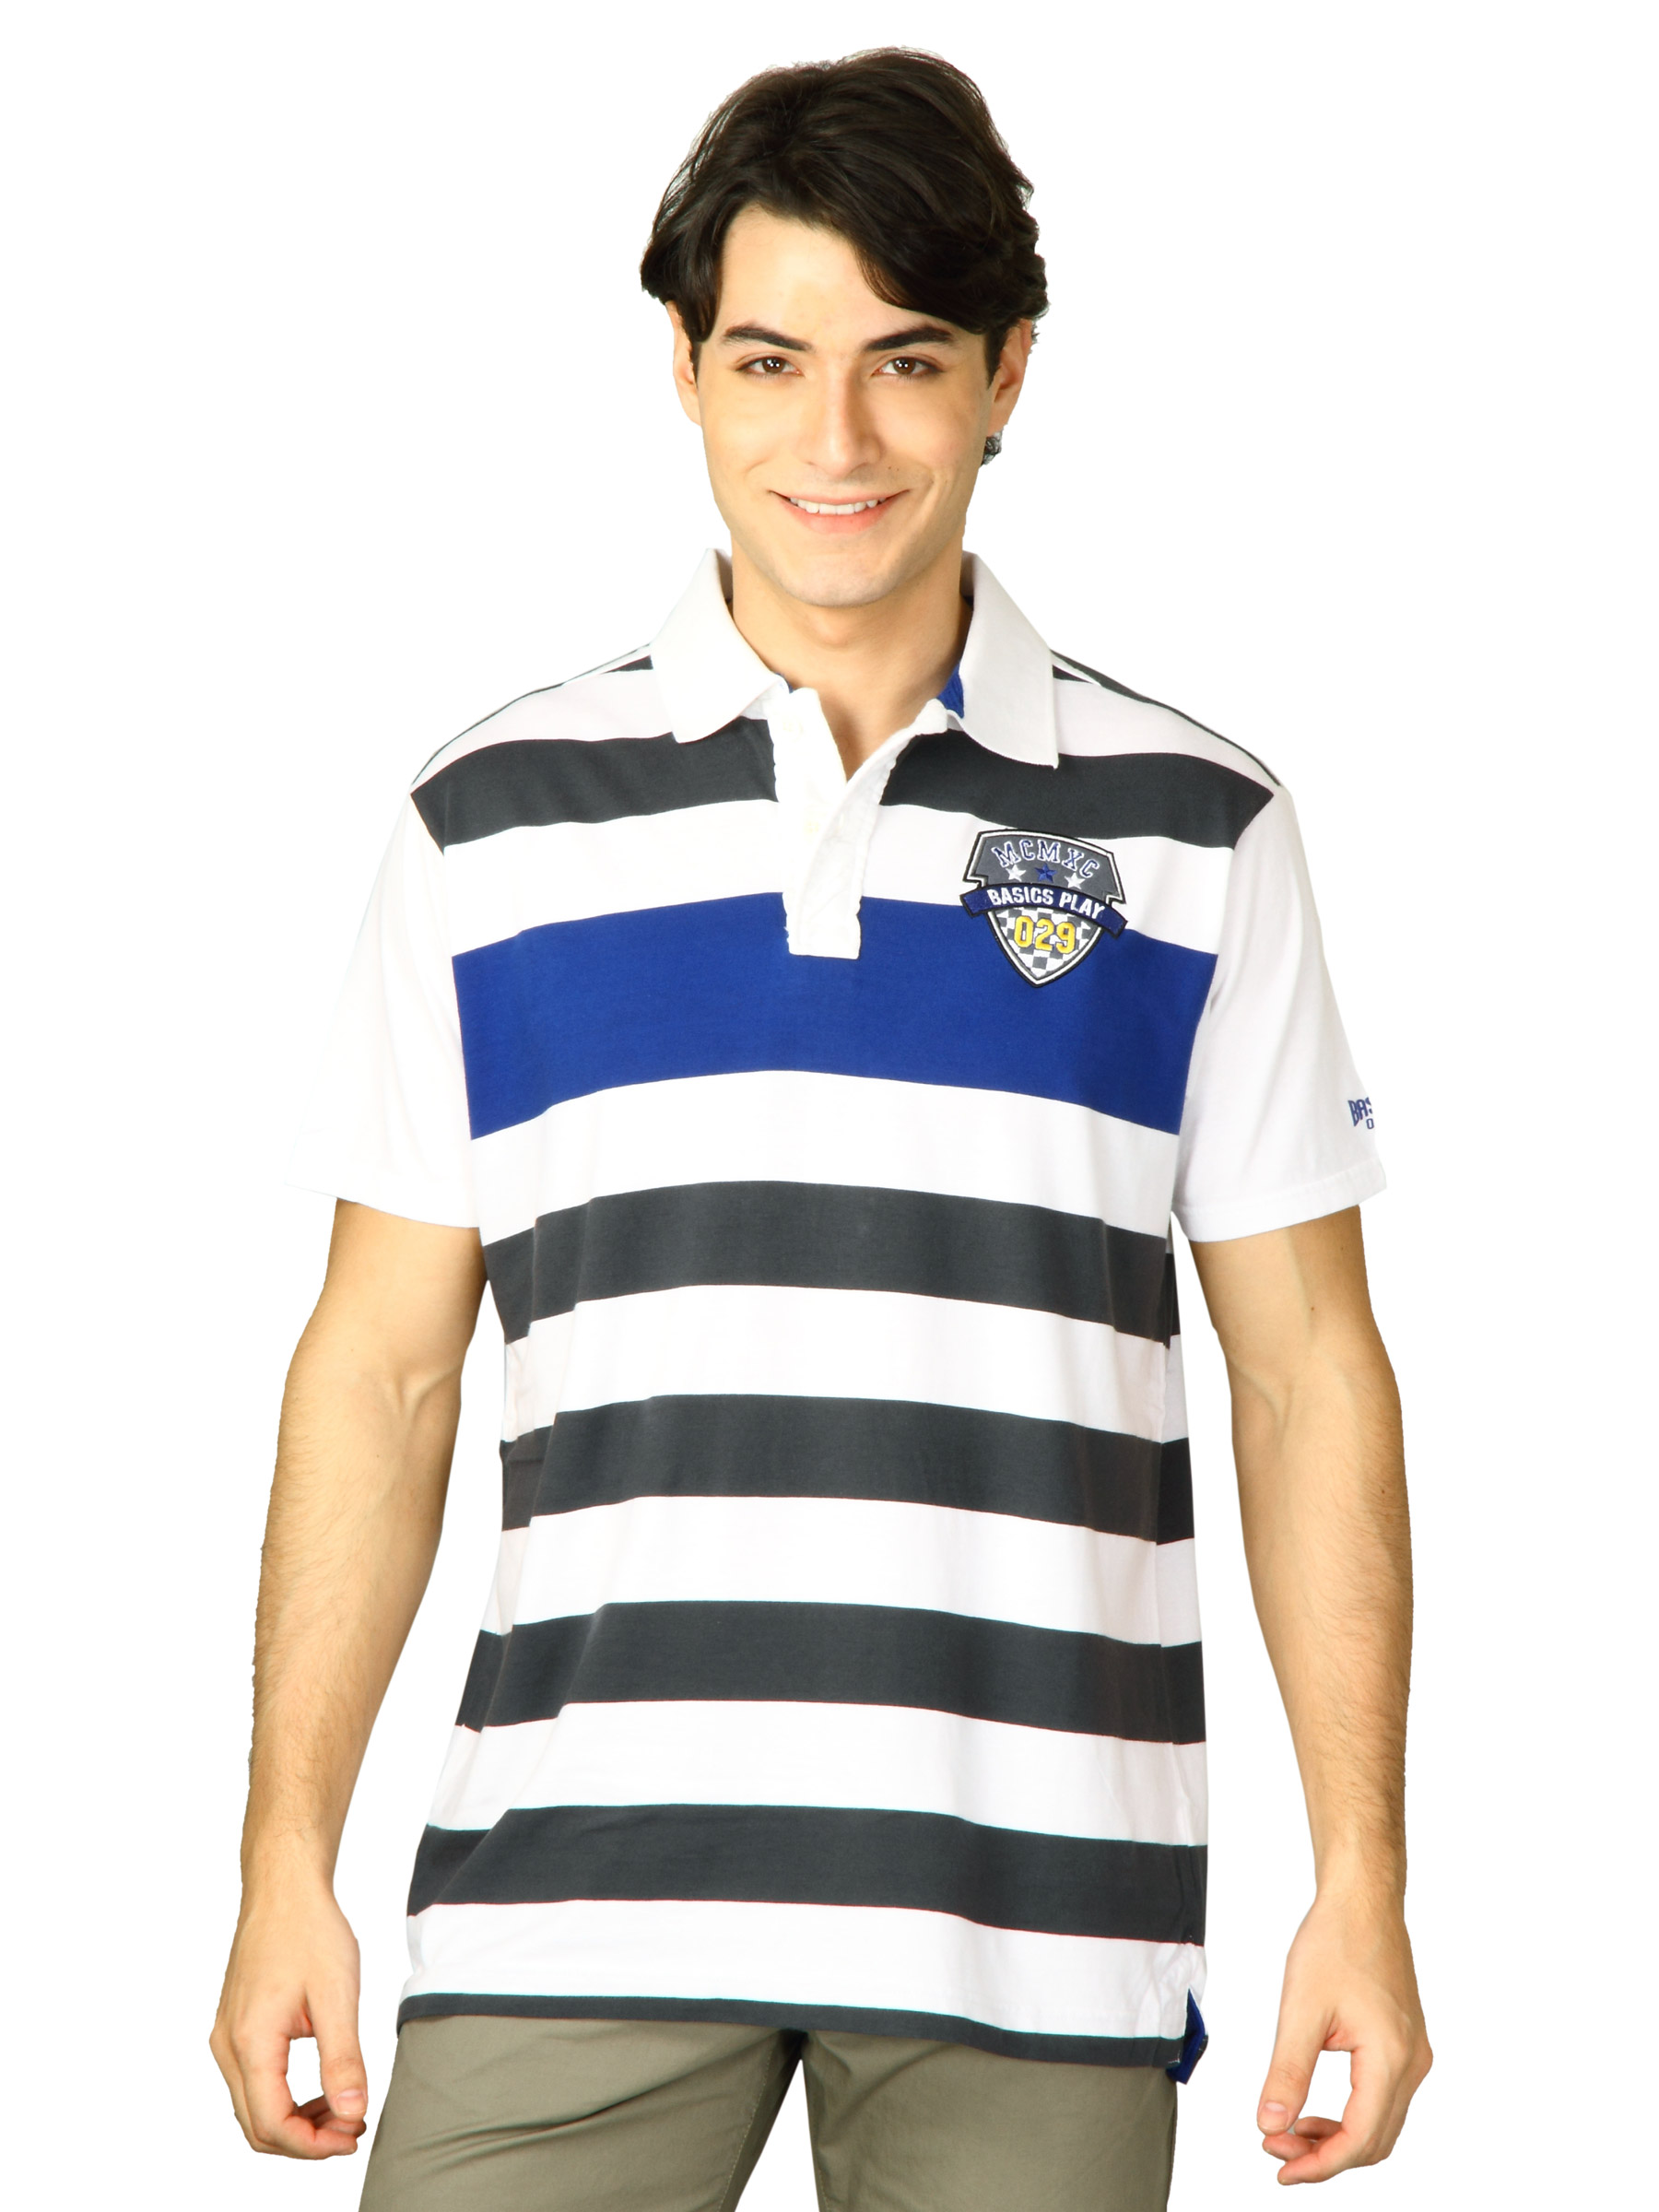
Basics Men White & Blue Polo T-shirt
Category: Apparel / Topwear / Tshirts
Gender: Men
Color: Blue
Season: Fall 2011
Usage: Casual